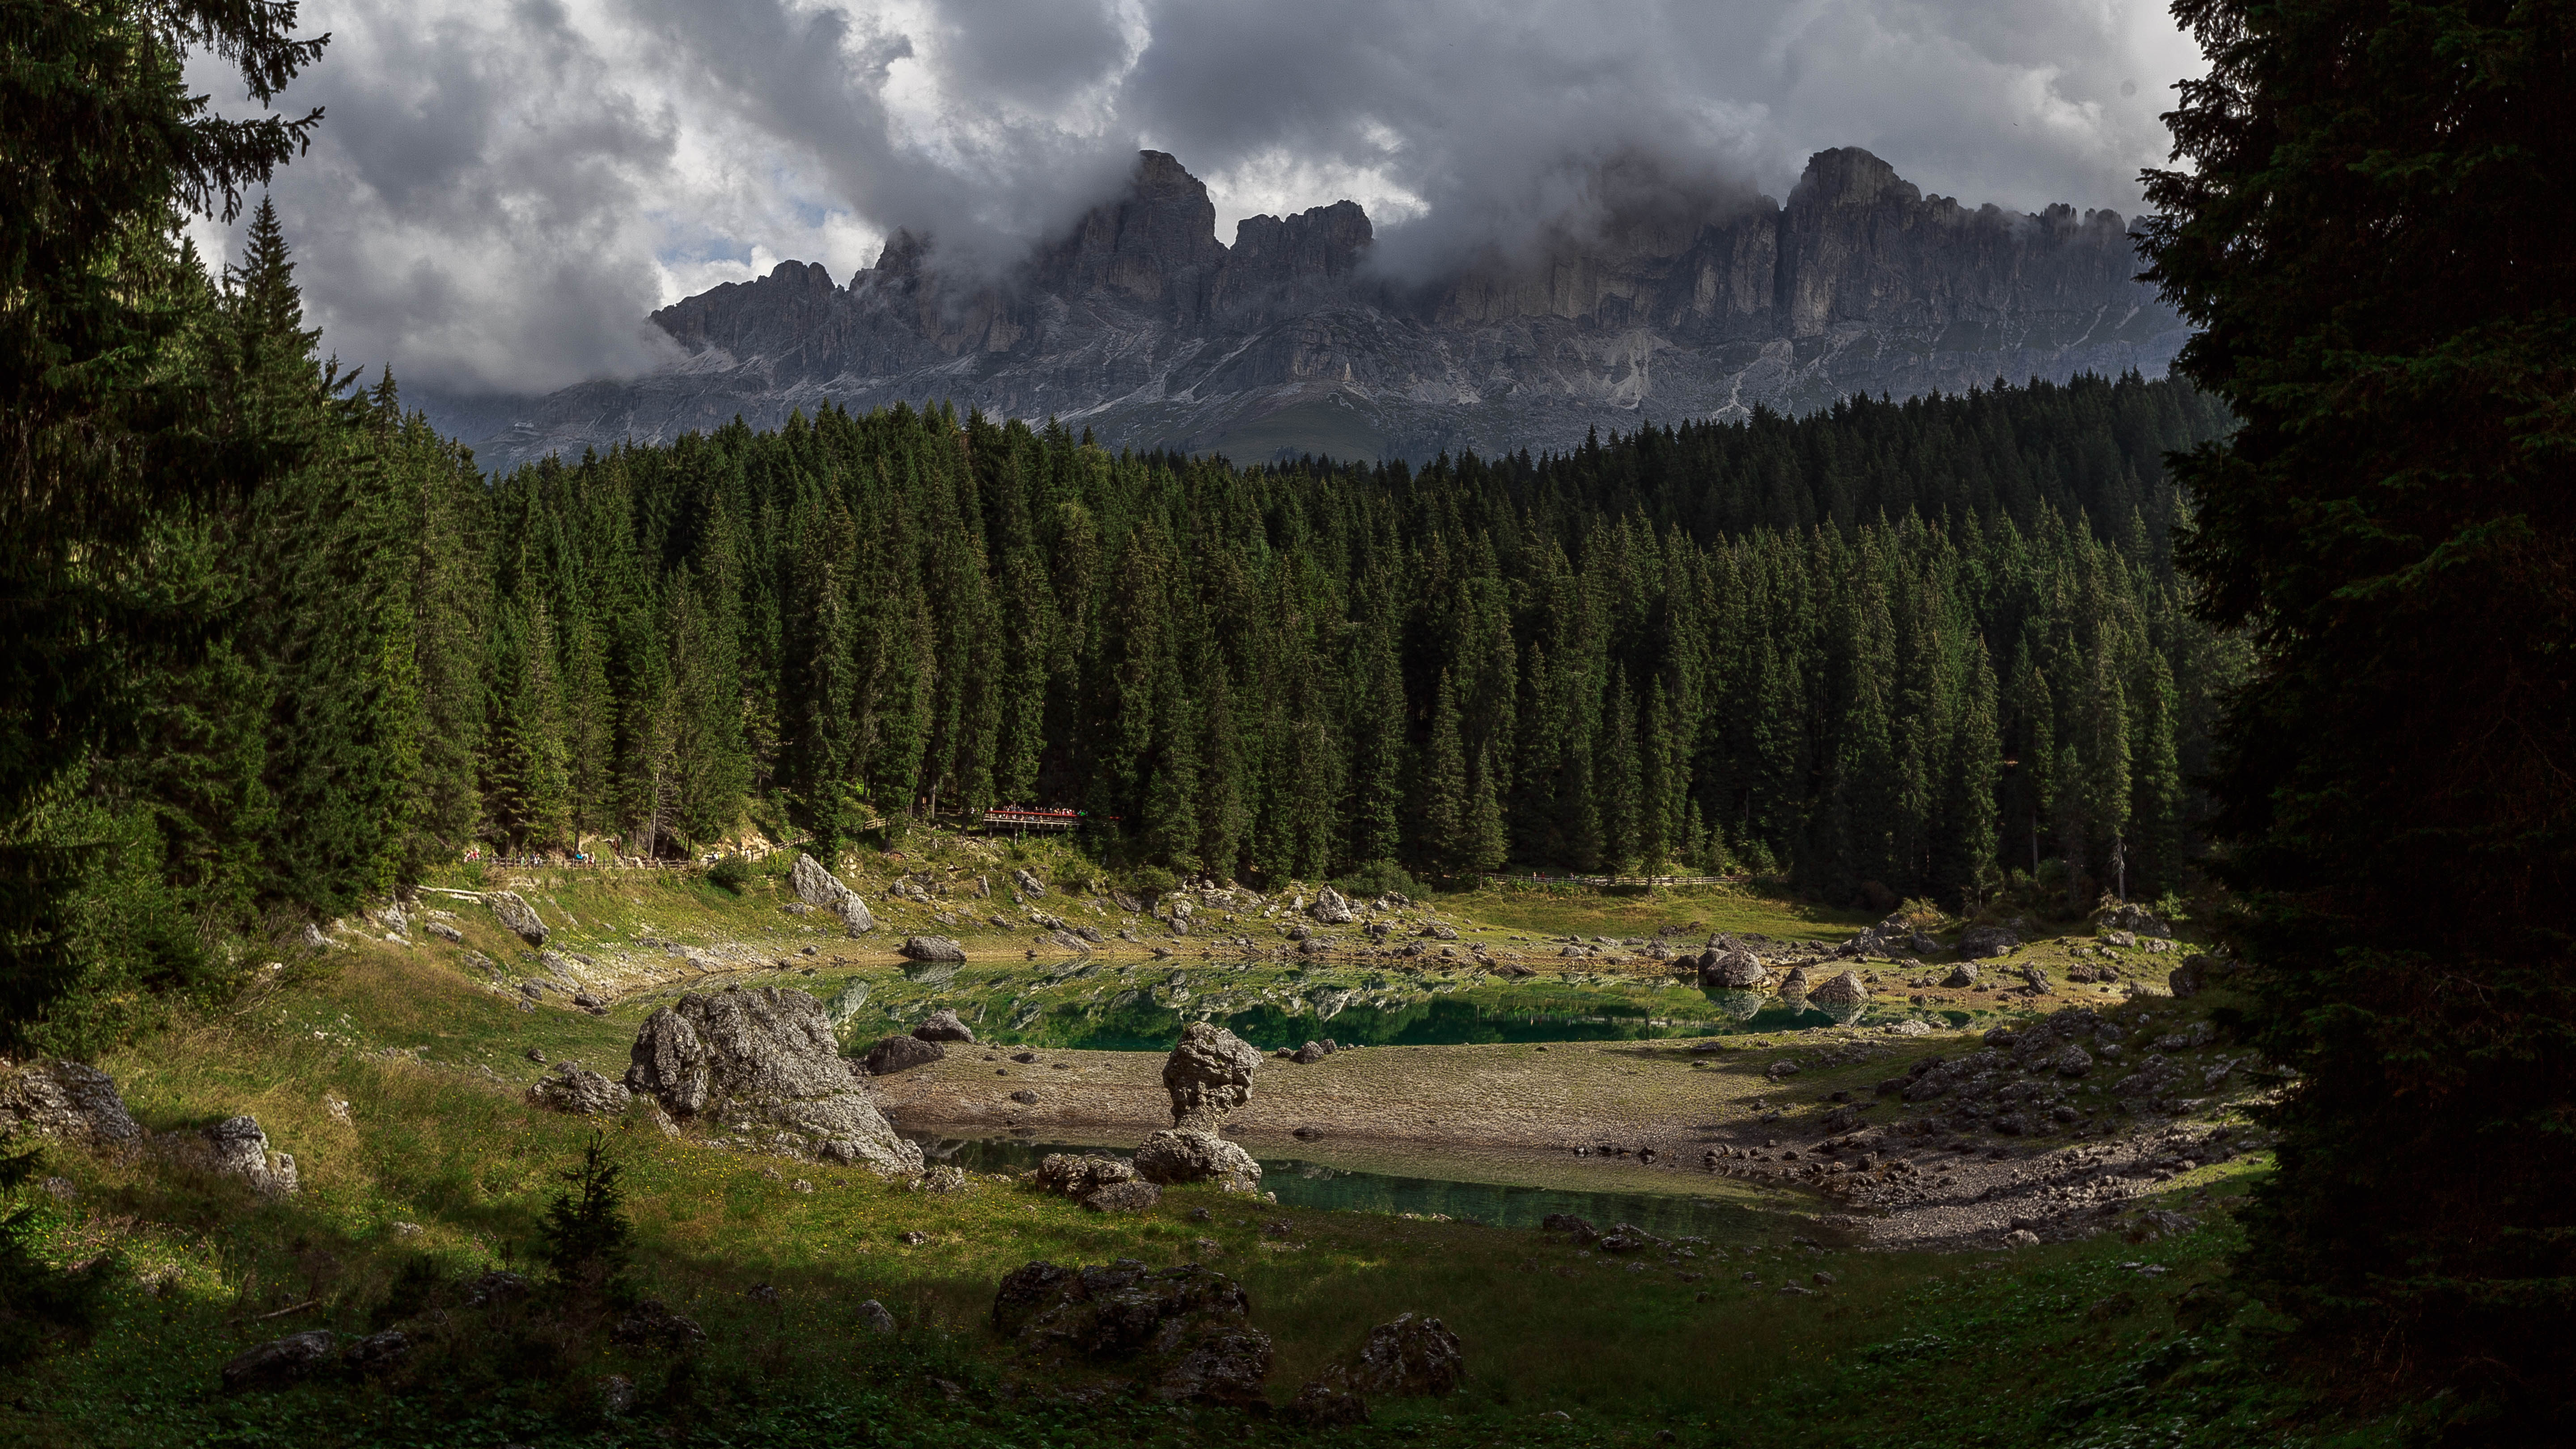
landscape, tree, nature, forest, wilderness, mountain, cloud, cloudy, hill, lake, valley, mountain range, highland, ridge, alps, plateau, woodland, habitat, natural environment, geographical feature, atmospheric phenomenon, mountainous landforms